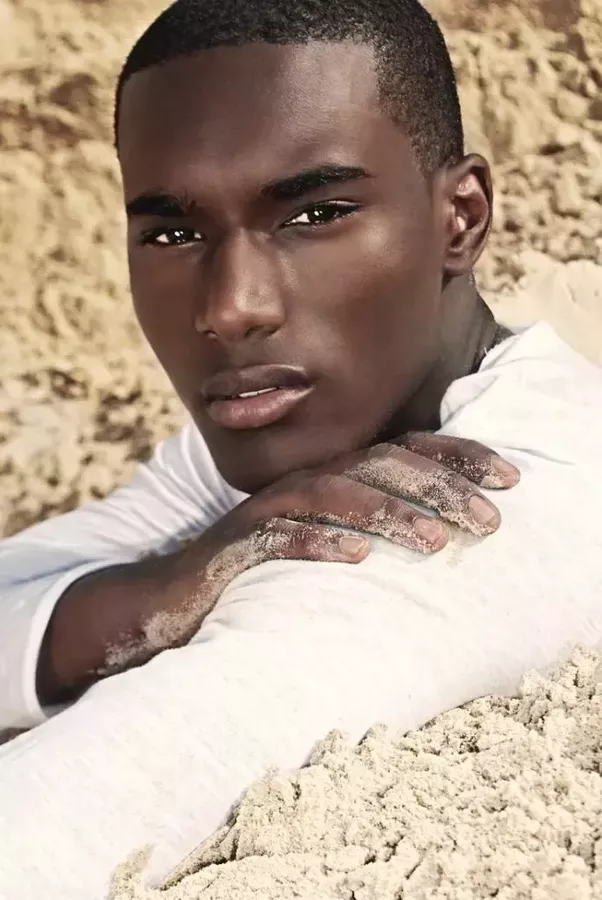
Gender: men